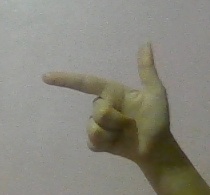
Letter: yaa